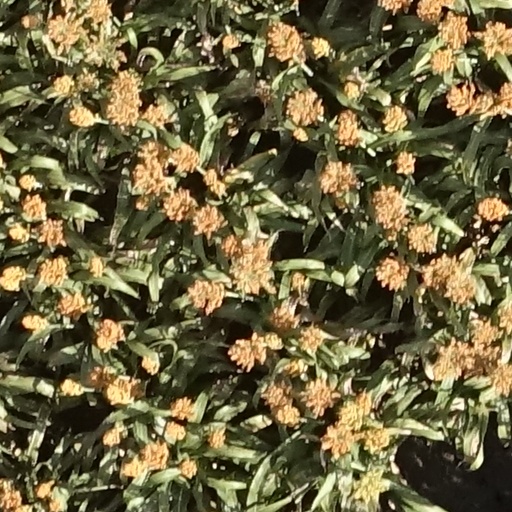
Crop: sorghum